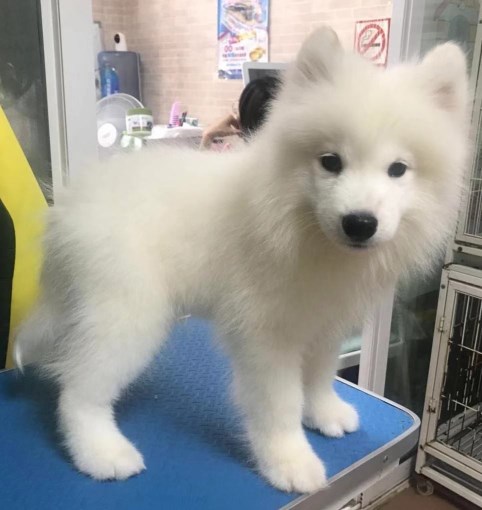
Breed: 2192-n000088-Samoyed